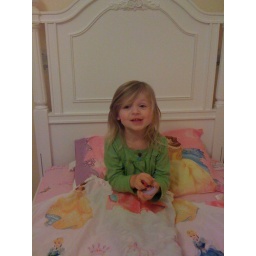
Maddie in her big girl bed